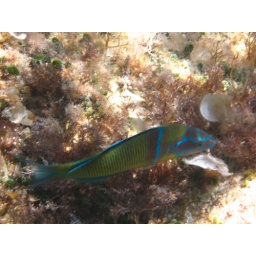
A parrot wrasse showing off the stunning green, blue and mauve colours near Paxos